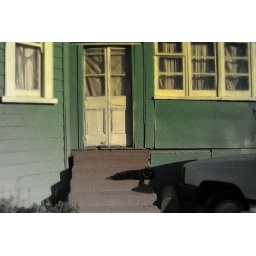
black cat in Devonport